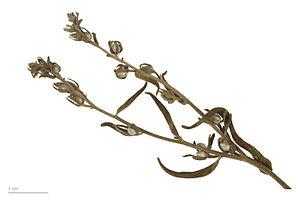
Lithospermum officinale, le Grémil officinal ou Herbe aux perles, est une plante herbacée de la famille des Boraginacées.